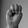
ASL letter: M